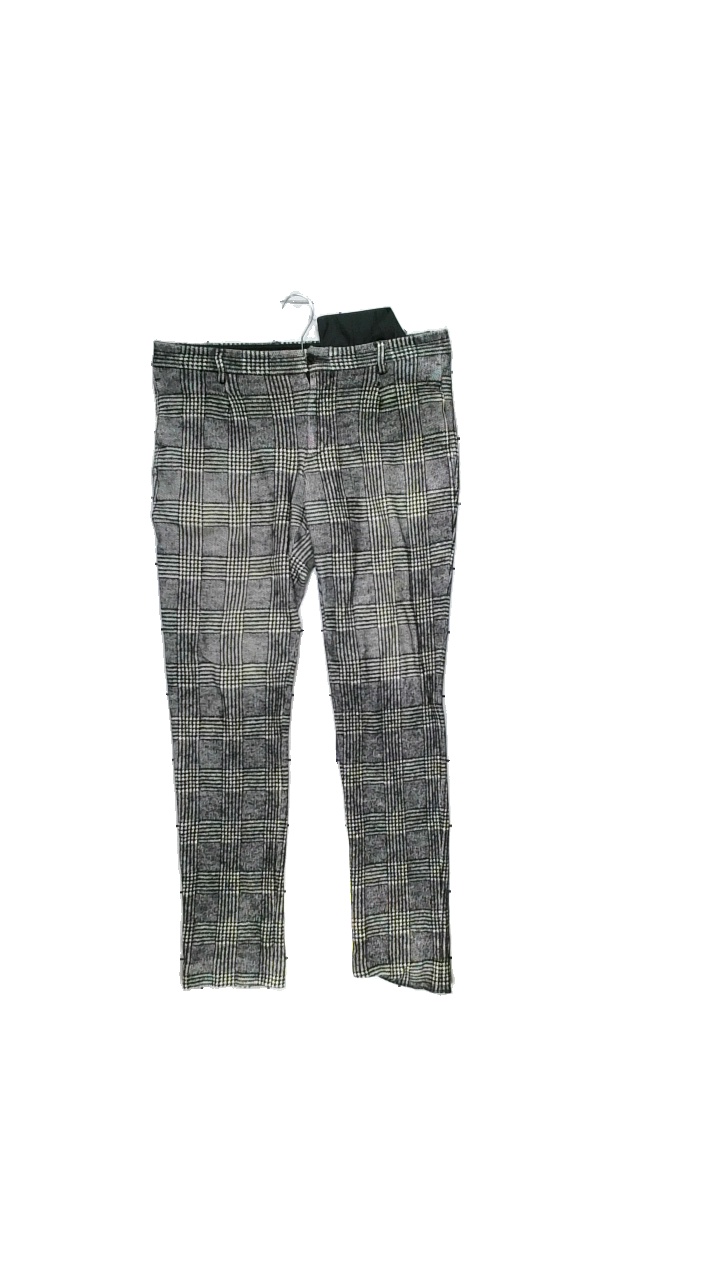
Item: Trousers (Men)
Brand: Zara Man
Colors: Black, White
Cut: Regular
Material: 50%Cotton,50% Ull
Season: All
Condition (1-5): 2
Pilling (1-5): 3
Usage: Reuse
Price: <50